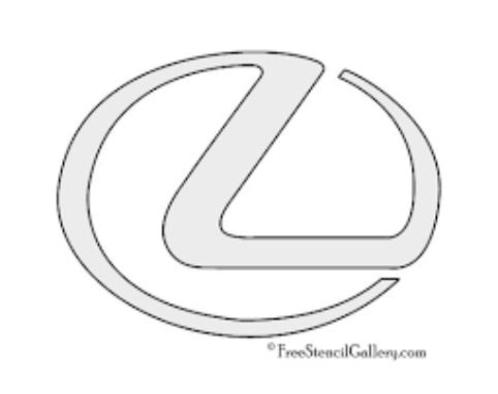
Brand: lexus-2
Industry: Transportation